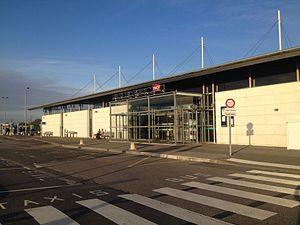
Gare TGV Haute-Picardie.
La gare TGV Haute-Picardie est une gare ferroviaire française, située au centre de la zone d'activité Haute-Picardie, sur les territoires des communes d'Estrées-Deniécourt et d'Ablaincourt-Pressoir, dans le département de la Somme, en région Hauts-de-France.